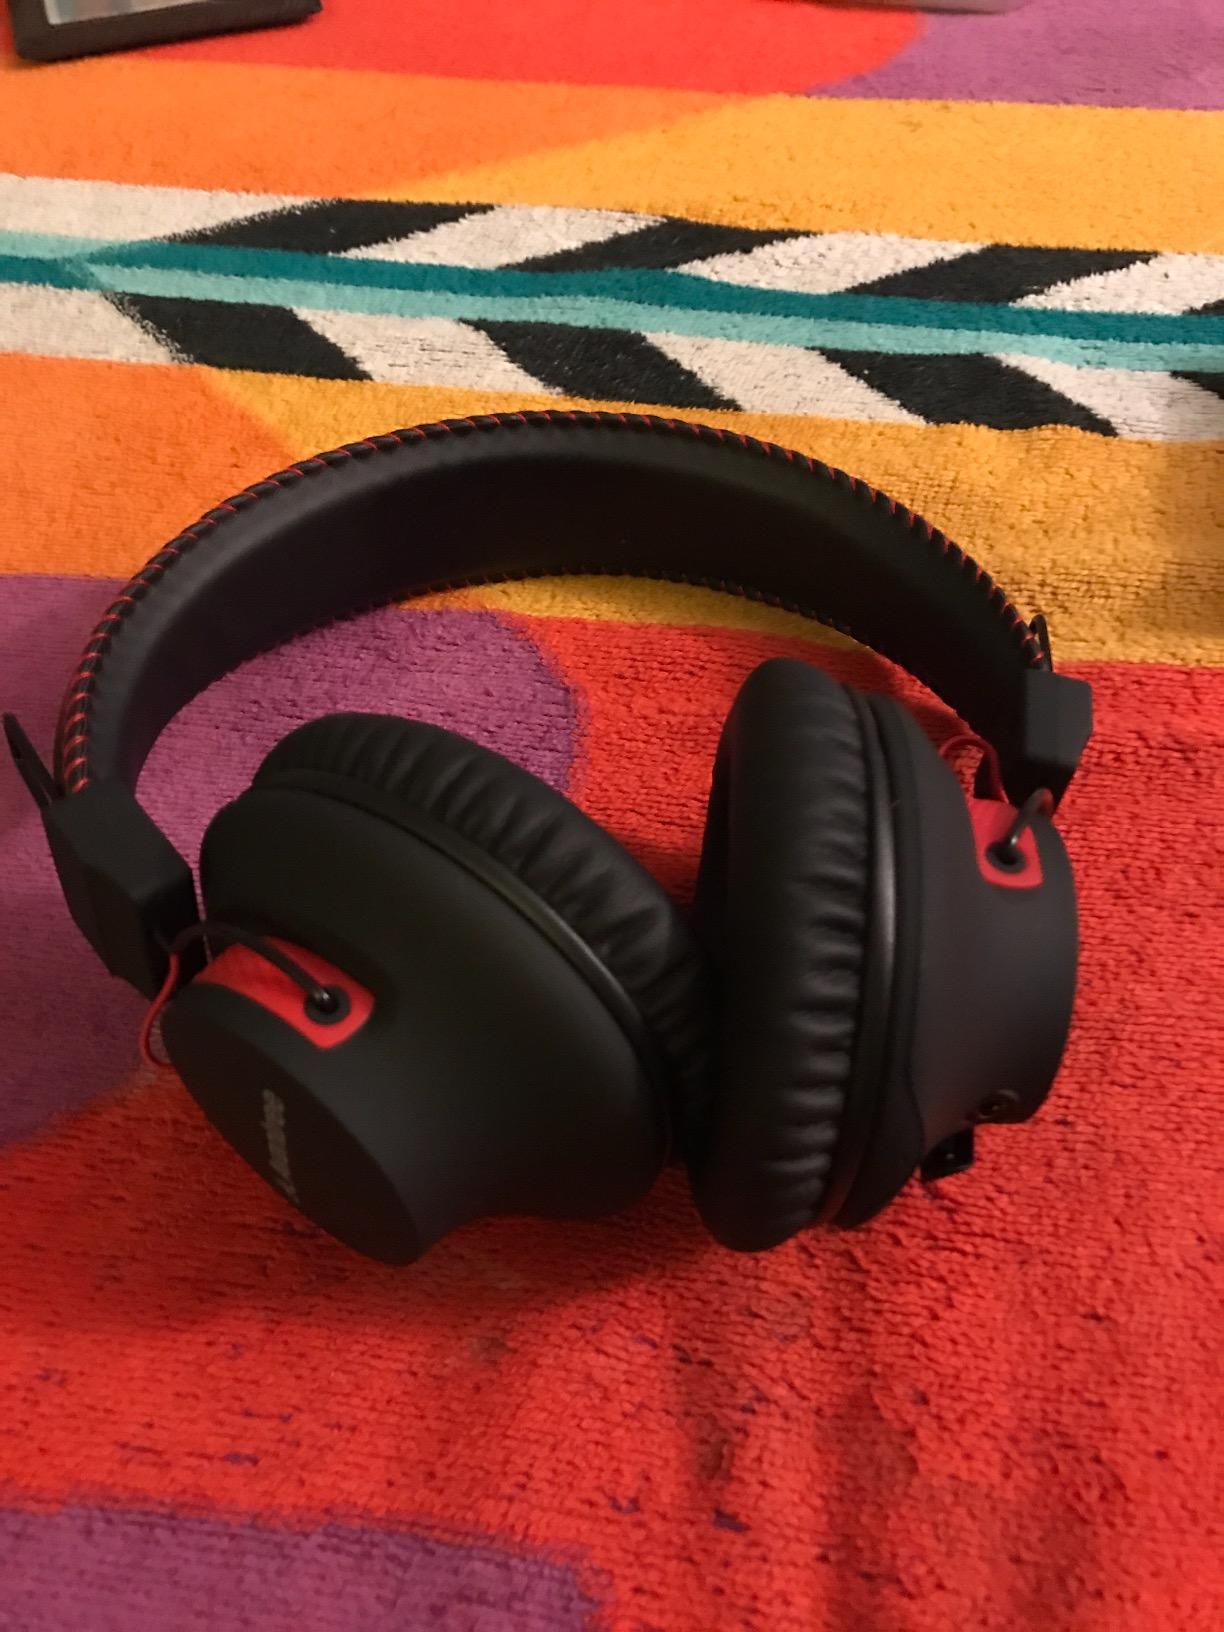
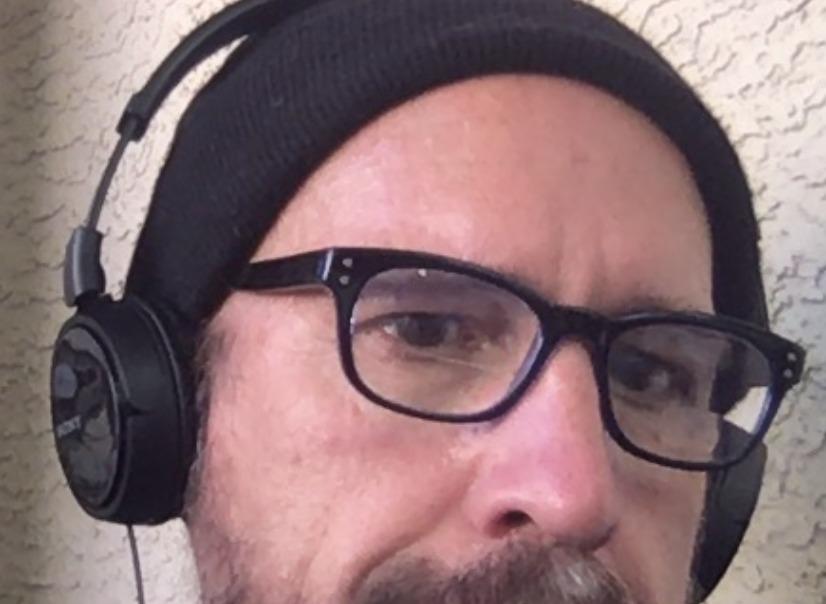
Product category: headphones
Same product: no